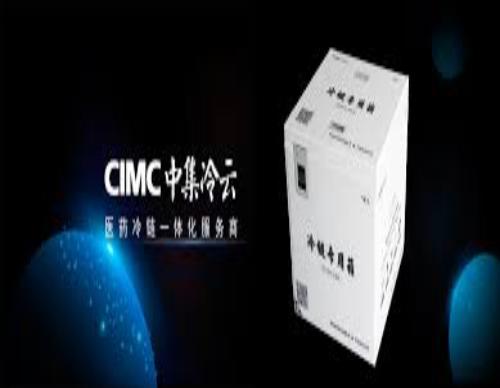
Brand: Cimc-2
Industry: Transportation